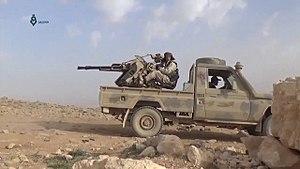
L'offensive d'al-Hamad a lieu lors de la guerre civile syrienne. L'offensive, baptisée la bataille de Sarajna al-Jiyad par les rebelles, est lancée par l'Armée syrienne libre contre l'État islamique dans le désert de Syrie.
La guerre civile syrienne — ou révolution syrienne — est un conflit armé en cours depuis 2011 en Syrie. Elle débute dans le contexte du Printemps arabe par des manifestations majoritairement pacifiques en faveur de la démocratie contre le régime baasiste dirigé par le président Bachar el-Assad. Réprimé brutalement par le régime, le mouvement de contestation se transforme peu à peu en une rébellion armée.